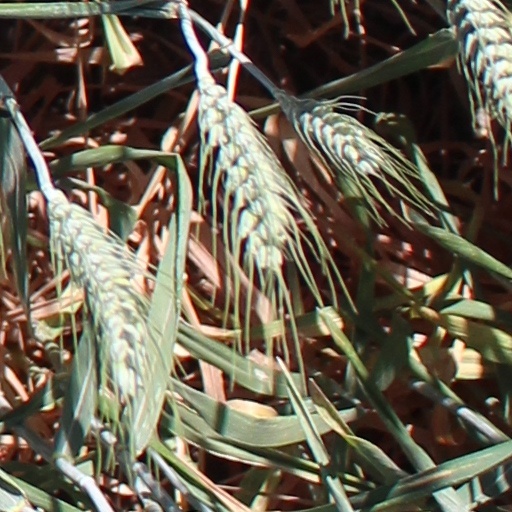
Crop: wheat